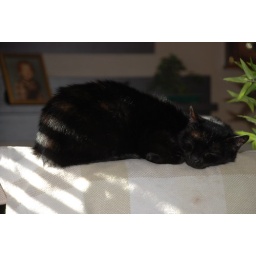
Black cat sleeping in the sun